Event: Nepal Earthquake
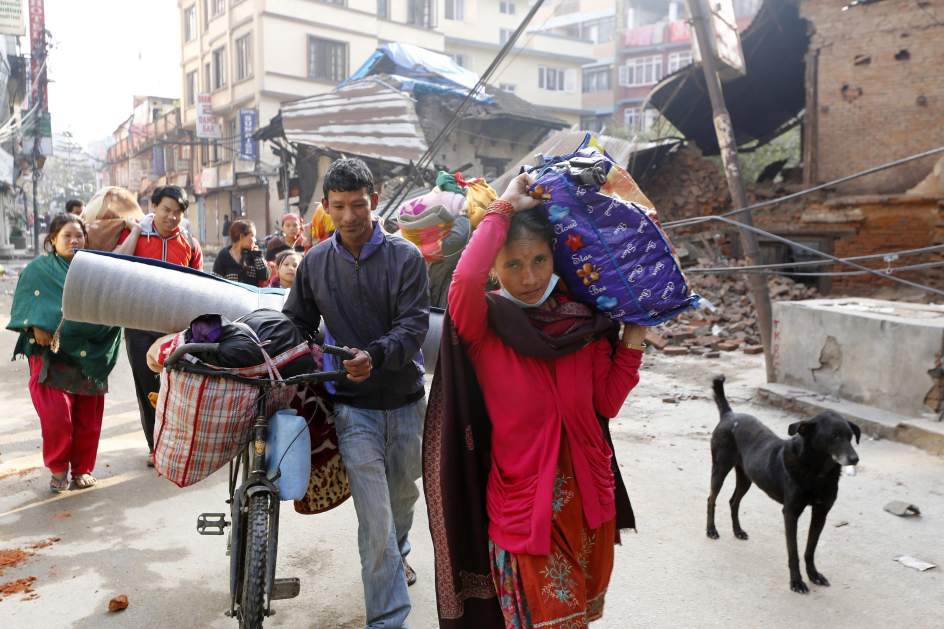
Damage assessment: damage